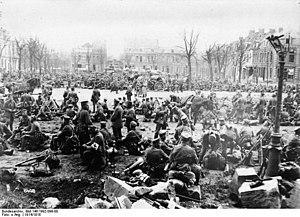
La bataille d'Armentières se déroule du 13 octobre au 2 novembre 1914 durant la Première Guerre mondiale entre les forces de l'Entente et l'Armée impériale allemande. Il s'agit d'un épisode de la course à la mer.